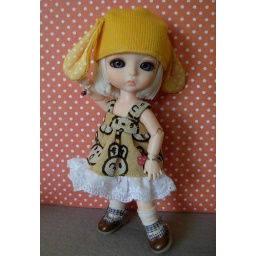
in her hunny bunny dress &amp;amp; hat set by Pumuq